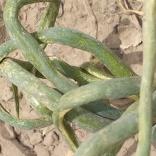
Crop: Onion
Condition: virosis-d